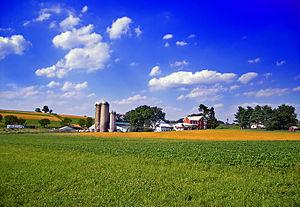
Maxatawny Township est un township, situé dans le comté de Berks, en Pennsylvanie, aux États-Unis. En 2010, il comptait une population de 7 906 habitants.